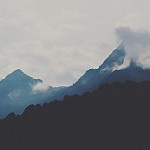
Scene: Outdoor